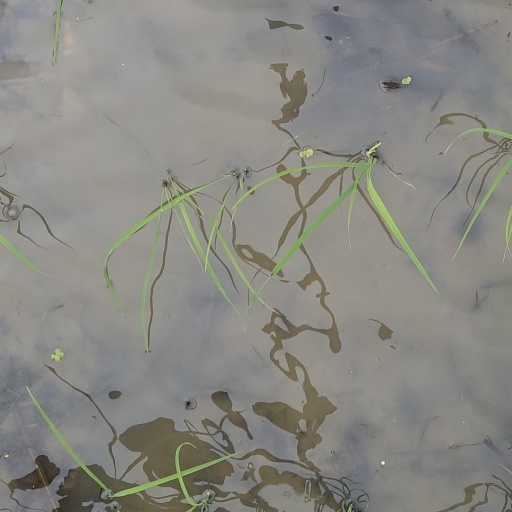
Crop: rice